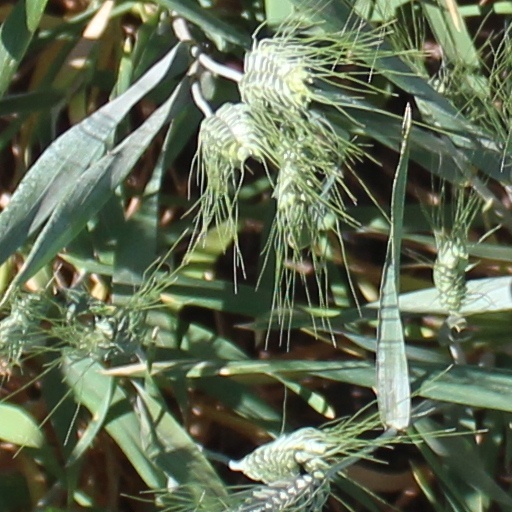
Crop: wheat